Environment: lab
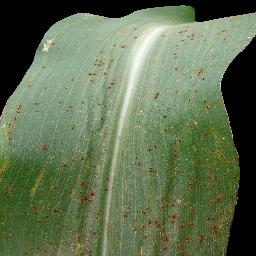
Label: common_rust